Finnish volunteers in the Waffen-SS

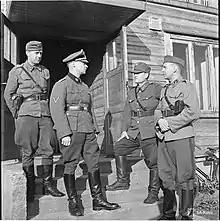
An SS representative speaking with members of the Finnish Army's TK company, August 1941

By June 1941, when Nazi Germany launched Operation Barbarossa, the invasion of the Soviet Union (USSR), Finland had come to regard the latter as a threat to its independence and the former as its best and only ally against the USSR. Following the Finnish Civil War of 1918, during which the German Empire and USSR intervened to support the White and Red factions respectively, anti-communism and ethnic hatred of Russians became popular sentiments in Finland. Then, in 1939–40, the USSR attacked and defeated Finland in the Winter War, which cost Finland 25,000 casualties and 10% of its territory. Despite receiving no aid from Germany during the Winter War, and the German invasions and occupations of Norway and Denmark in mid-1940, Finland grew closer diplomatically to Germany. Finally, by early 1941, the Finnish government expected a military conflict between Germany and the USSR, and the Finnish public expected Finland would go to war again with the USSR with German assistance.